Dodge St. Regis

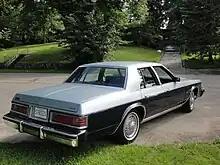
1980 Dodge St.Regis

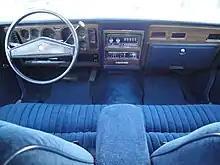
Interior

The Dodge St. Regis was based on the rear wheel drive Chrysler R-body platform. As Chrysler needed to expedite a downsized replacement for the 1974-1977 C-body to market (in response to the 1973 oil crisis), the R-body was developed from existing underpinnings at minimal costs. In place of redesigning the full-size C-body, Chrysler developed the R-body as an update of the intermediate B-body (last released in 1971, dating to 1962). Used by a wide variety of Chrysler model lines, the B-body architecture underpinned model lines ranging from the Dodge Coronet and Plymouth Belvedere to the Dodge Charger and Chrysler Cordoba.